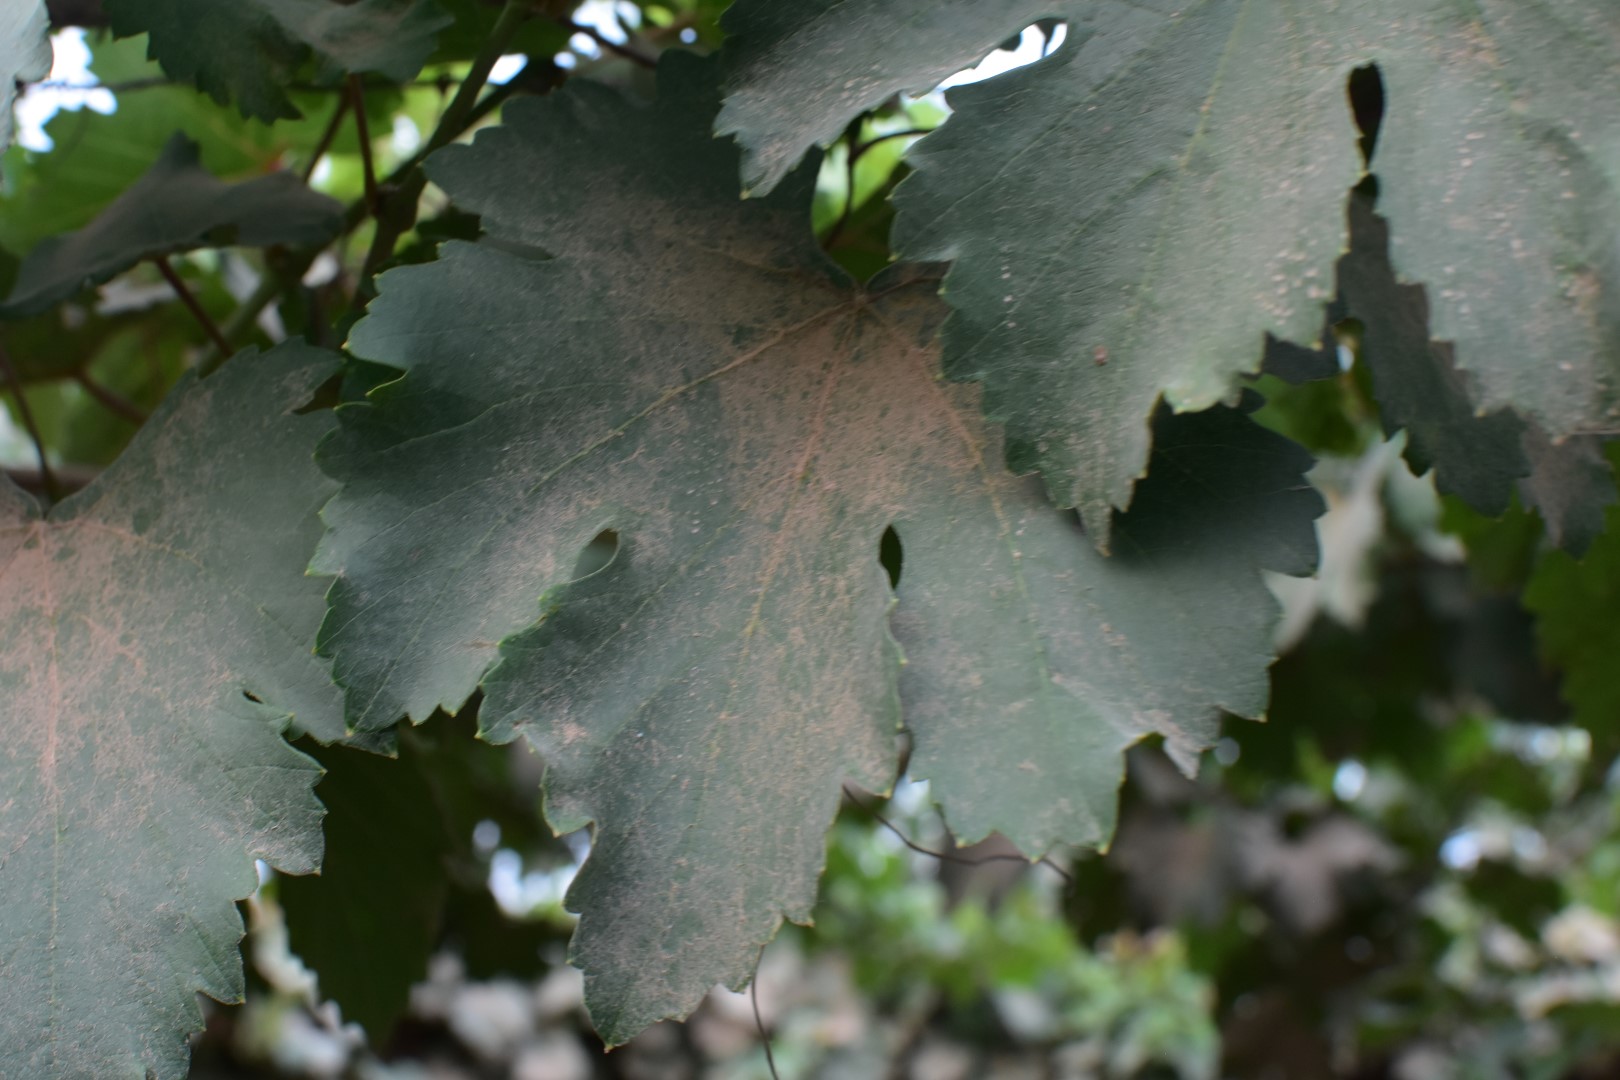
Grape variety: Kamali